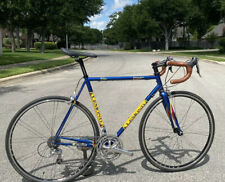
Vehicle type: Bikes